All About That Bass

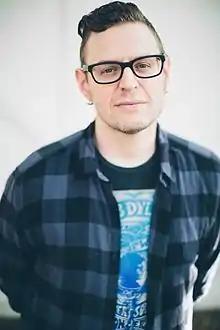
Kevin Kadish in a black t-shirt and unbuttoned checkered shirt wearing glasses

After independently releasing three albums herself between 2009 and 2010, Meghan Trainor decided to write songs for other singers because she considered herself "one of the chubby girls who would never be an artist". In 2012, she signed a publishing deal with Big Yellow Dog Music, a Nashville, Tennessee-based music publishing firm, and moved to Nashville the following November. American songwriter Kevin Kadish met Trainor in June 2013 at the request of Carla Wallace, a co-owner of Big Yellow Dog. Kadish liked Trainor's voice and booked a writing session with her the following month. He said it was "like a blind date" because they had a strong song-writing affinity and a mutual love of pop music from the 1950s and 1960s.